List of Suits characters

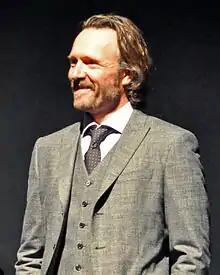
John Pyper-Ferguson

Jack Edward Soloff, played by John Pyper-Ferguson, is a senior partner at Pearson Specter Litt. He is first mentioned in the season 5 premiere, but does not appear in person until the episode 'Compensation'. Described by Louis as having "a pirate beard and a stupid pen that he carries around like Linus's blanket" he is the newly appointed chair of PSL's compensation committee. Brashly confident and ambitious, he comes to Louis to propose an alteration to the firm's compensation formula to put more emphasis on billable hours than on contingent fees, which Soloff is well aware would specifically target Harvey (who operates on a contingent fee basis) hoping to earn the respect of the partners and a boost in esteem by successfully picking a fight and beating the firm's de facto chief of staff and second-most-powerful partner. He is temporarily successful, and with Louis's help, he manages to illegally publicize Harvey's salary while maintaining deniability, humiliating him in front of the whole firm in order to get the support necessary to win a vote on his desired compensation alteration. He and Harvey battle for the next few episodes, with Harvey poaching some of Soloff's clients, and with Mike's help, eventually gets him to back off. Later that season, Soloff is shown to be complicit in Daniel Hardman's efforts to remove Jessica and regain control of PSL, using Charles Forstman's money, which causes Jessica and Harvey to become convinced that Hardman holds some kind of damaging information on Soloff. Soloff's efforts are neutralized, when Harvey resigns from the firm and Forstman cuts off Hardman's funding.